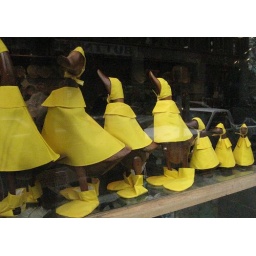
Cool wooden ducks with rain gear on in a window at Agate Designs in Pioneer Square